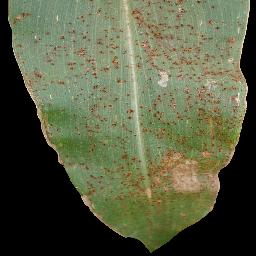
Label: Corn___Common_rust